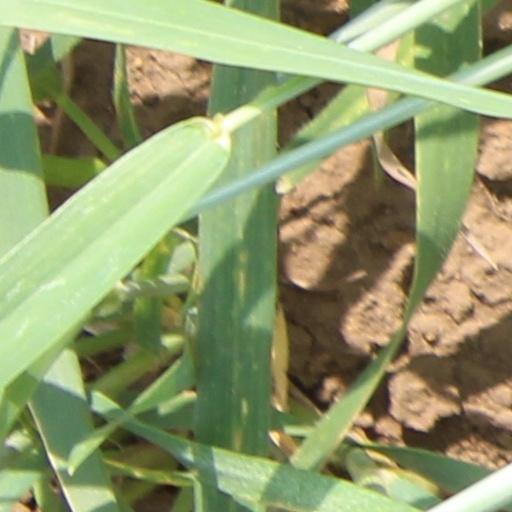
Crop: wheat